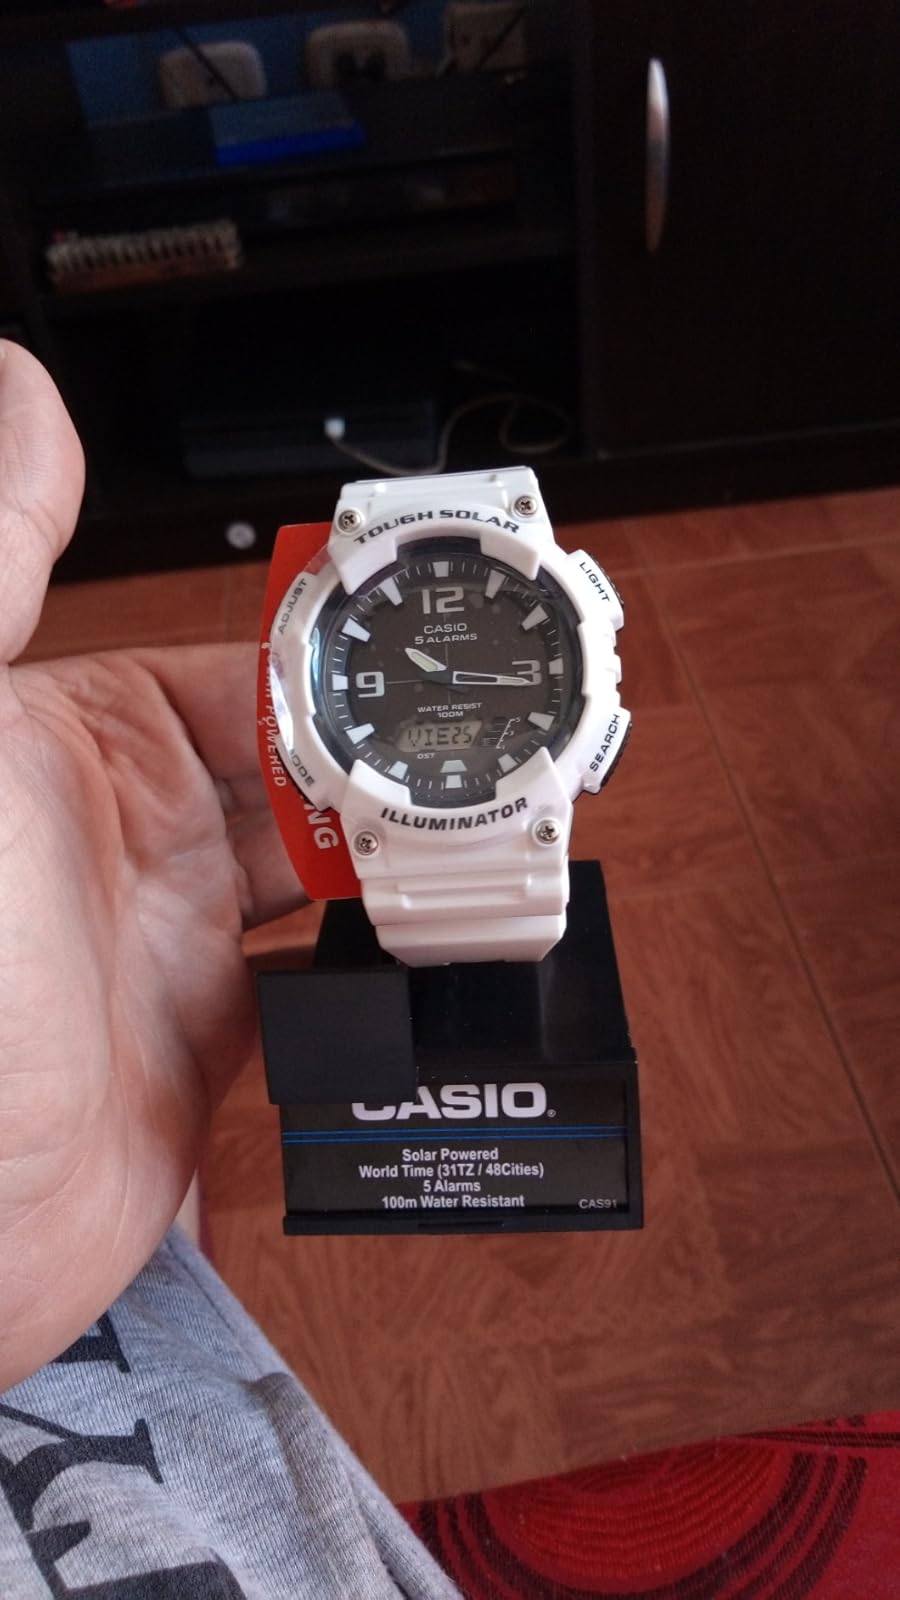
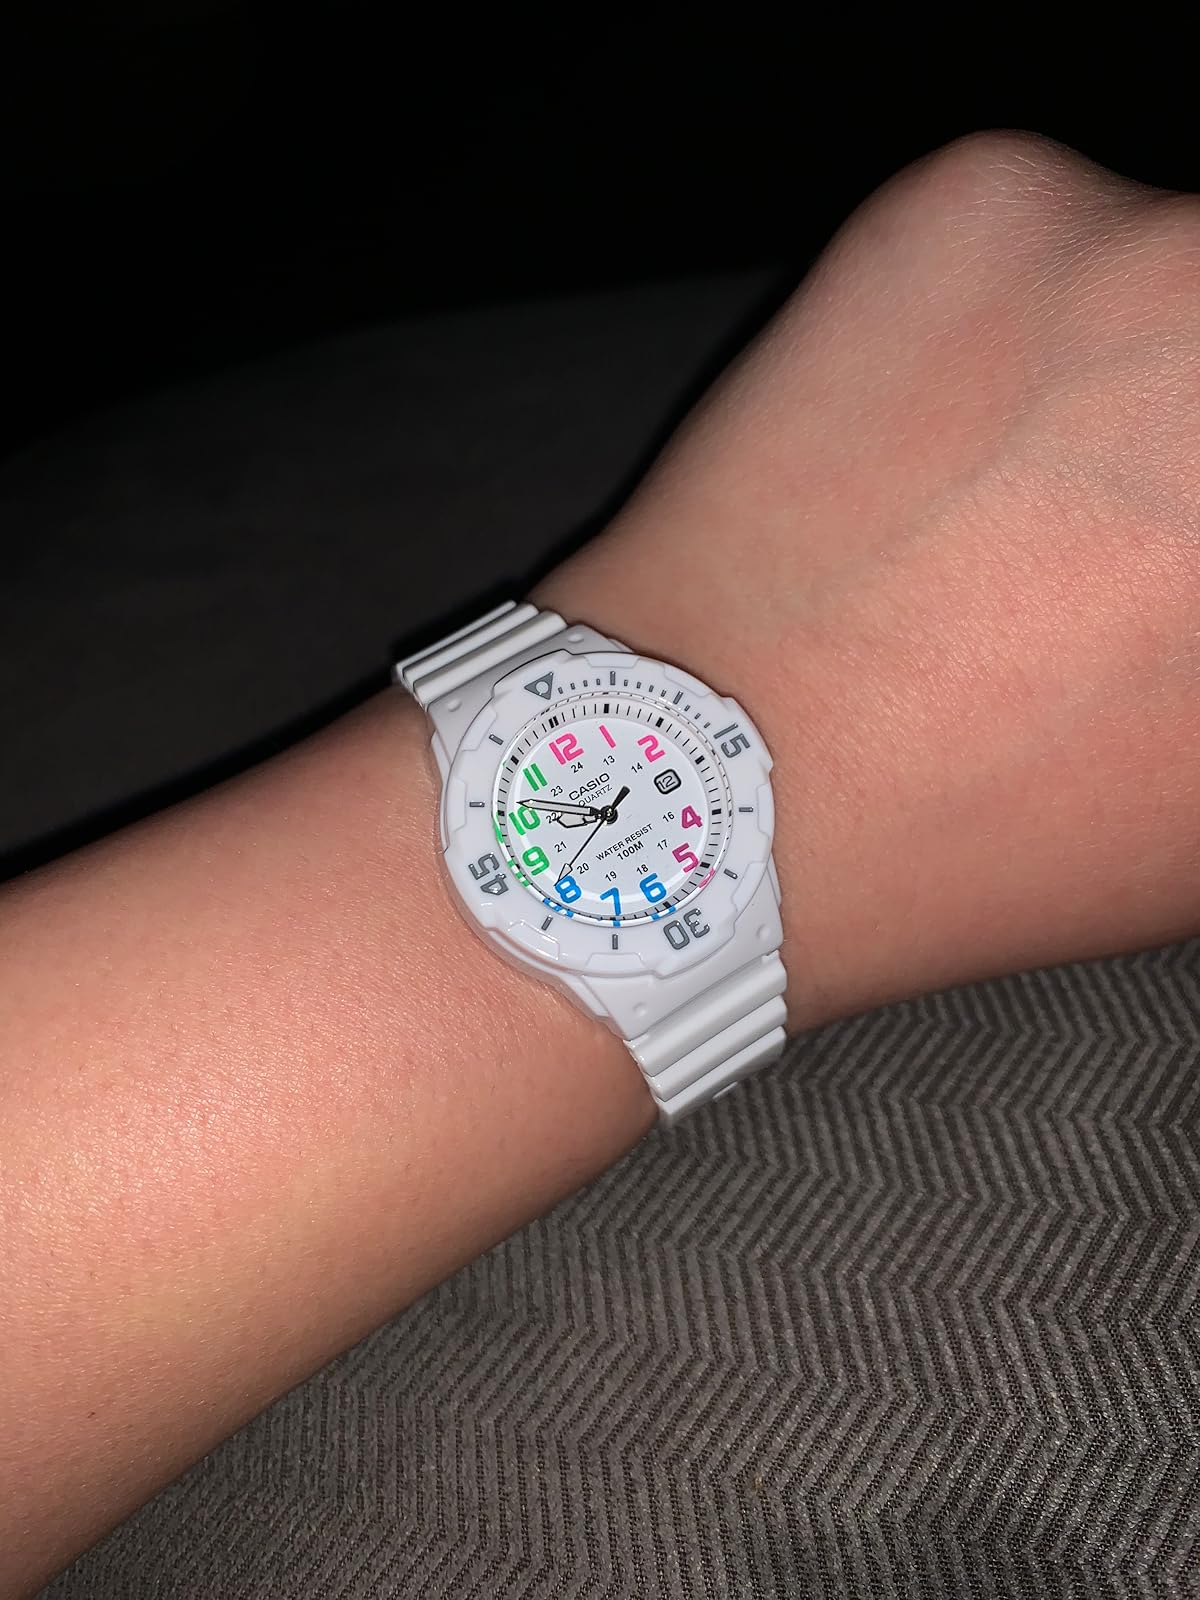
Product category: accessories_watch
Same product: no